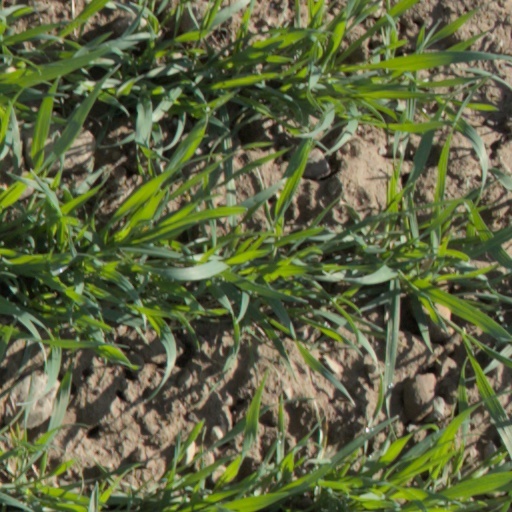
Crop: wheat